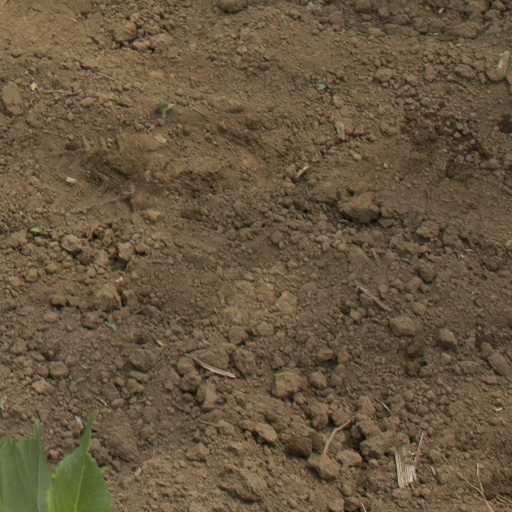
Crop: Jerusalem artichoke